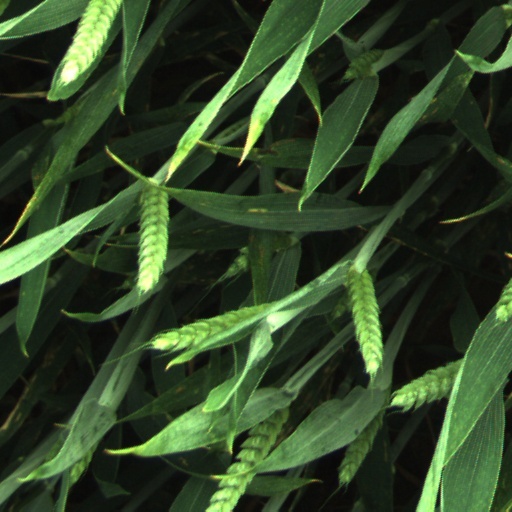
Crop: wheat